Nelly Aginian

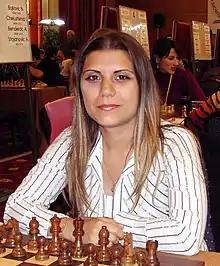
Nelly Aginian, Heraklion 2007

Nelly Aginian (born August 4, 1981) is an Armenian chess Woman Grandmaster (WGM).